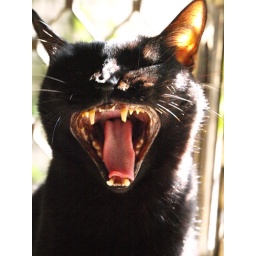
1260 focusing black cat under the sun.